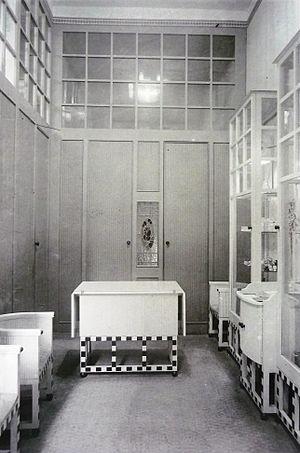
Rafael Masó i Valentí, né le 16 août 1880 à Gérone et mort le 13 juillet 1935 dans la même ville, est un architecte espagnol de Catalogne.